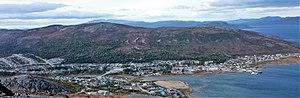
Nain est le village le plus septentrional de Terre-Neuve-et-Labrador au Canada, situé dans la région du Nunatsiavut de l'Inuit Nunangat, à environ 370 km en avion de Happy Valley-Goose Bay.